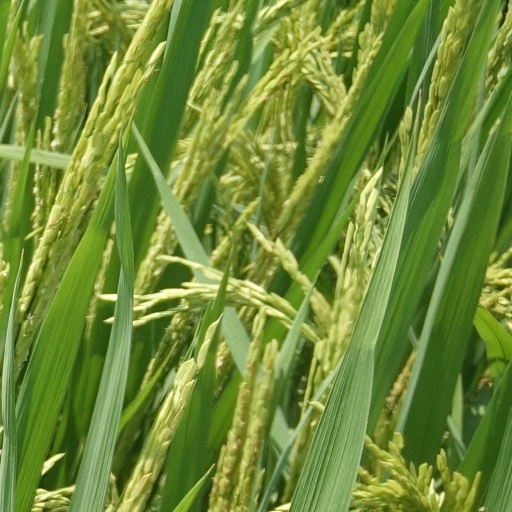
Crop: rice